GWR 6000 Class 6023 King Edward II

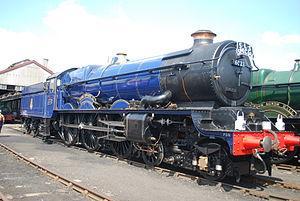
6023 "King Edward II" at Didcot Railway Centre in May 2013

Great Western Railway (GWR) 6000 Class 6023 "King Edward II" is a preserved steam locomotive.